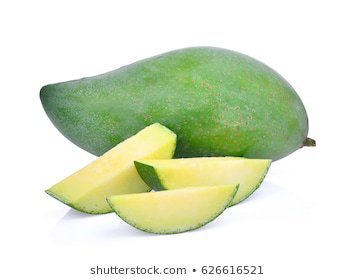
Label: Mango